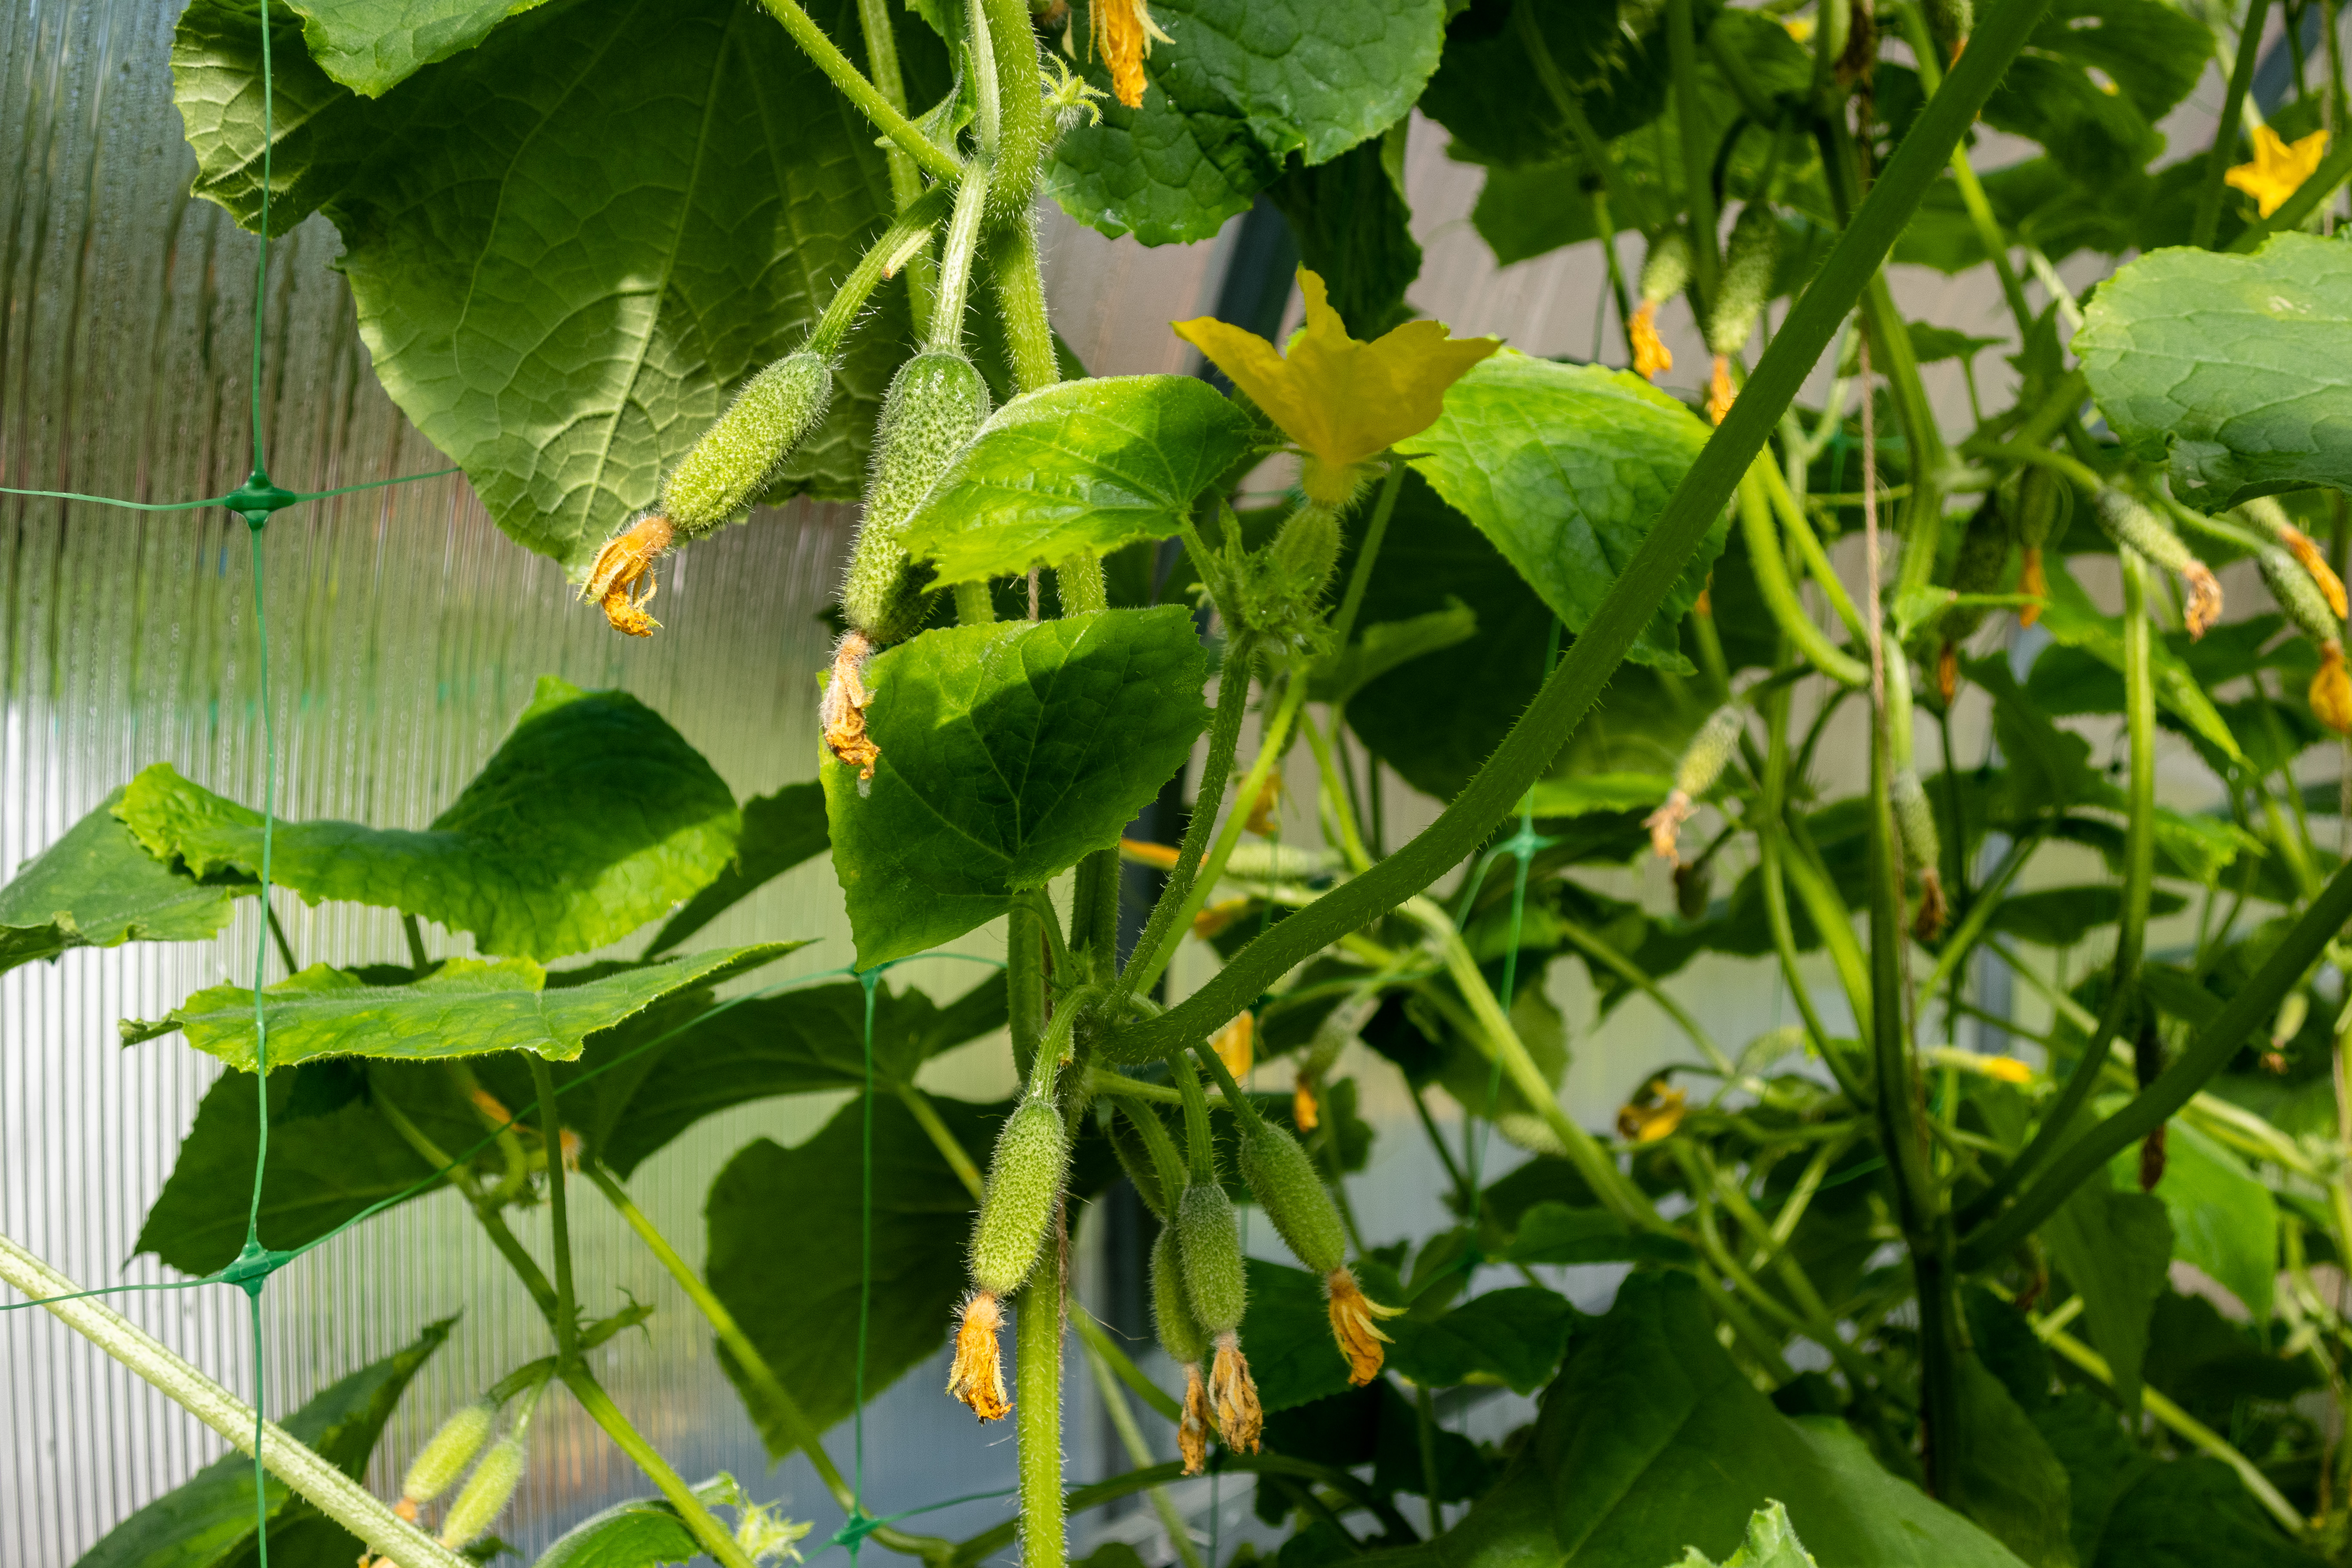
cucumbers, vegetables, food, healthy, fresh, cucumber, leaves, green, nutrition, vitamins, summer, harvest, raw materials, plants, nature, plant, flower, tree, flowering plant, grass, fruit, annual plant, herb, plant pathology, snow peas, agriculture, nettle family, sunflower, fruit tree